Corfitz Ulfeldt

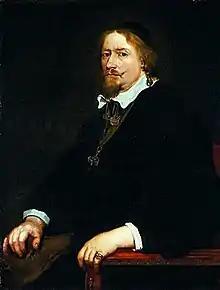
Corfitz Ulfeldt, painted by Sébastien Bourdon in 1653. Original located on Frederiksborgmuseet, Denmark

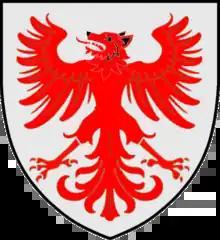
Ulfeldt family Coat of arms

Count Corfits Ulfeldt (10 July 1606 – 20 February 1664) was a Danish statesman known for his collaboration with Sweden during and after the 1657-1658 Dano-Swedish War, for which he is often considered traitorous.